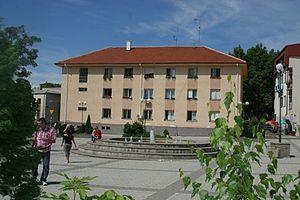
Probichtip ou Probištip est une municipalité et une petite ville du nord-est de la Macédoine du Nord. Elle comptait 16 193 habitants en 2002 et fait 325,57 km². Elle a fusionné en 2003 avec la municipalité de Zletovo, alors considérée trop petite. La ville en elle-même compte 8 714 habitants, le reste de la population de la municipalité vivant dans les villages alentour. Probichtip vit principalement de l'extraction minière.